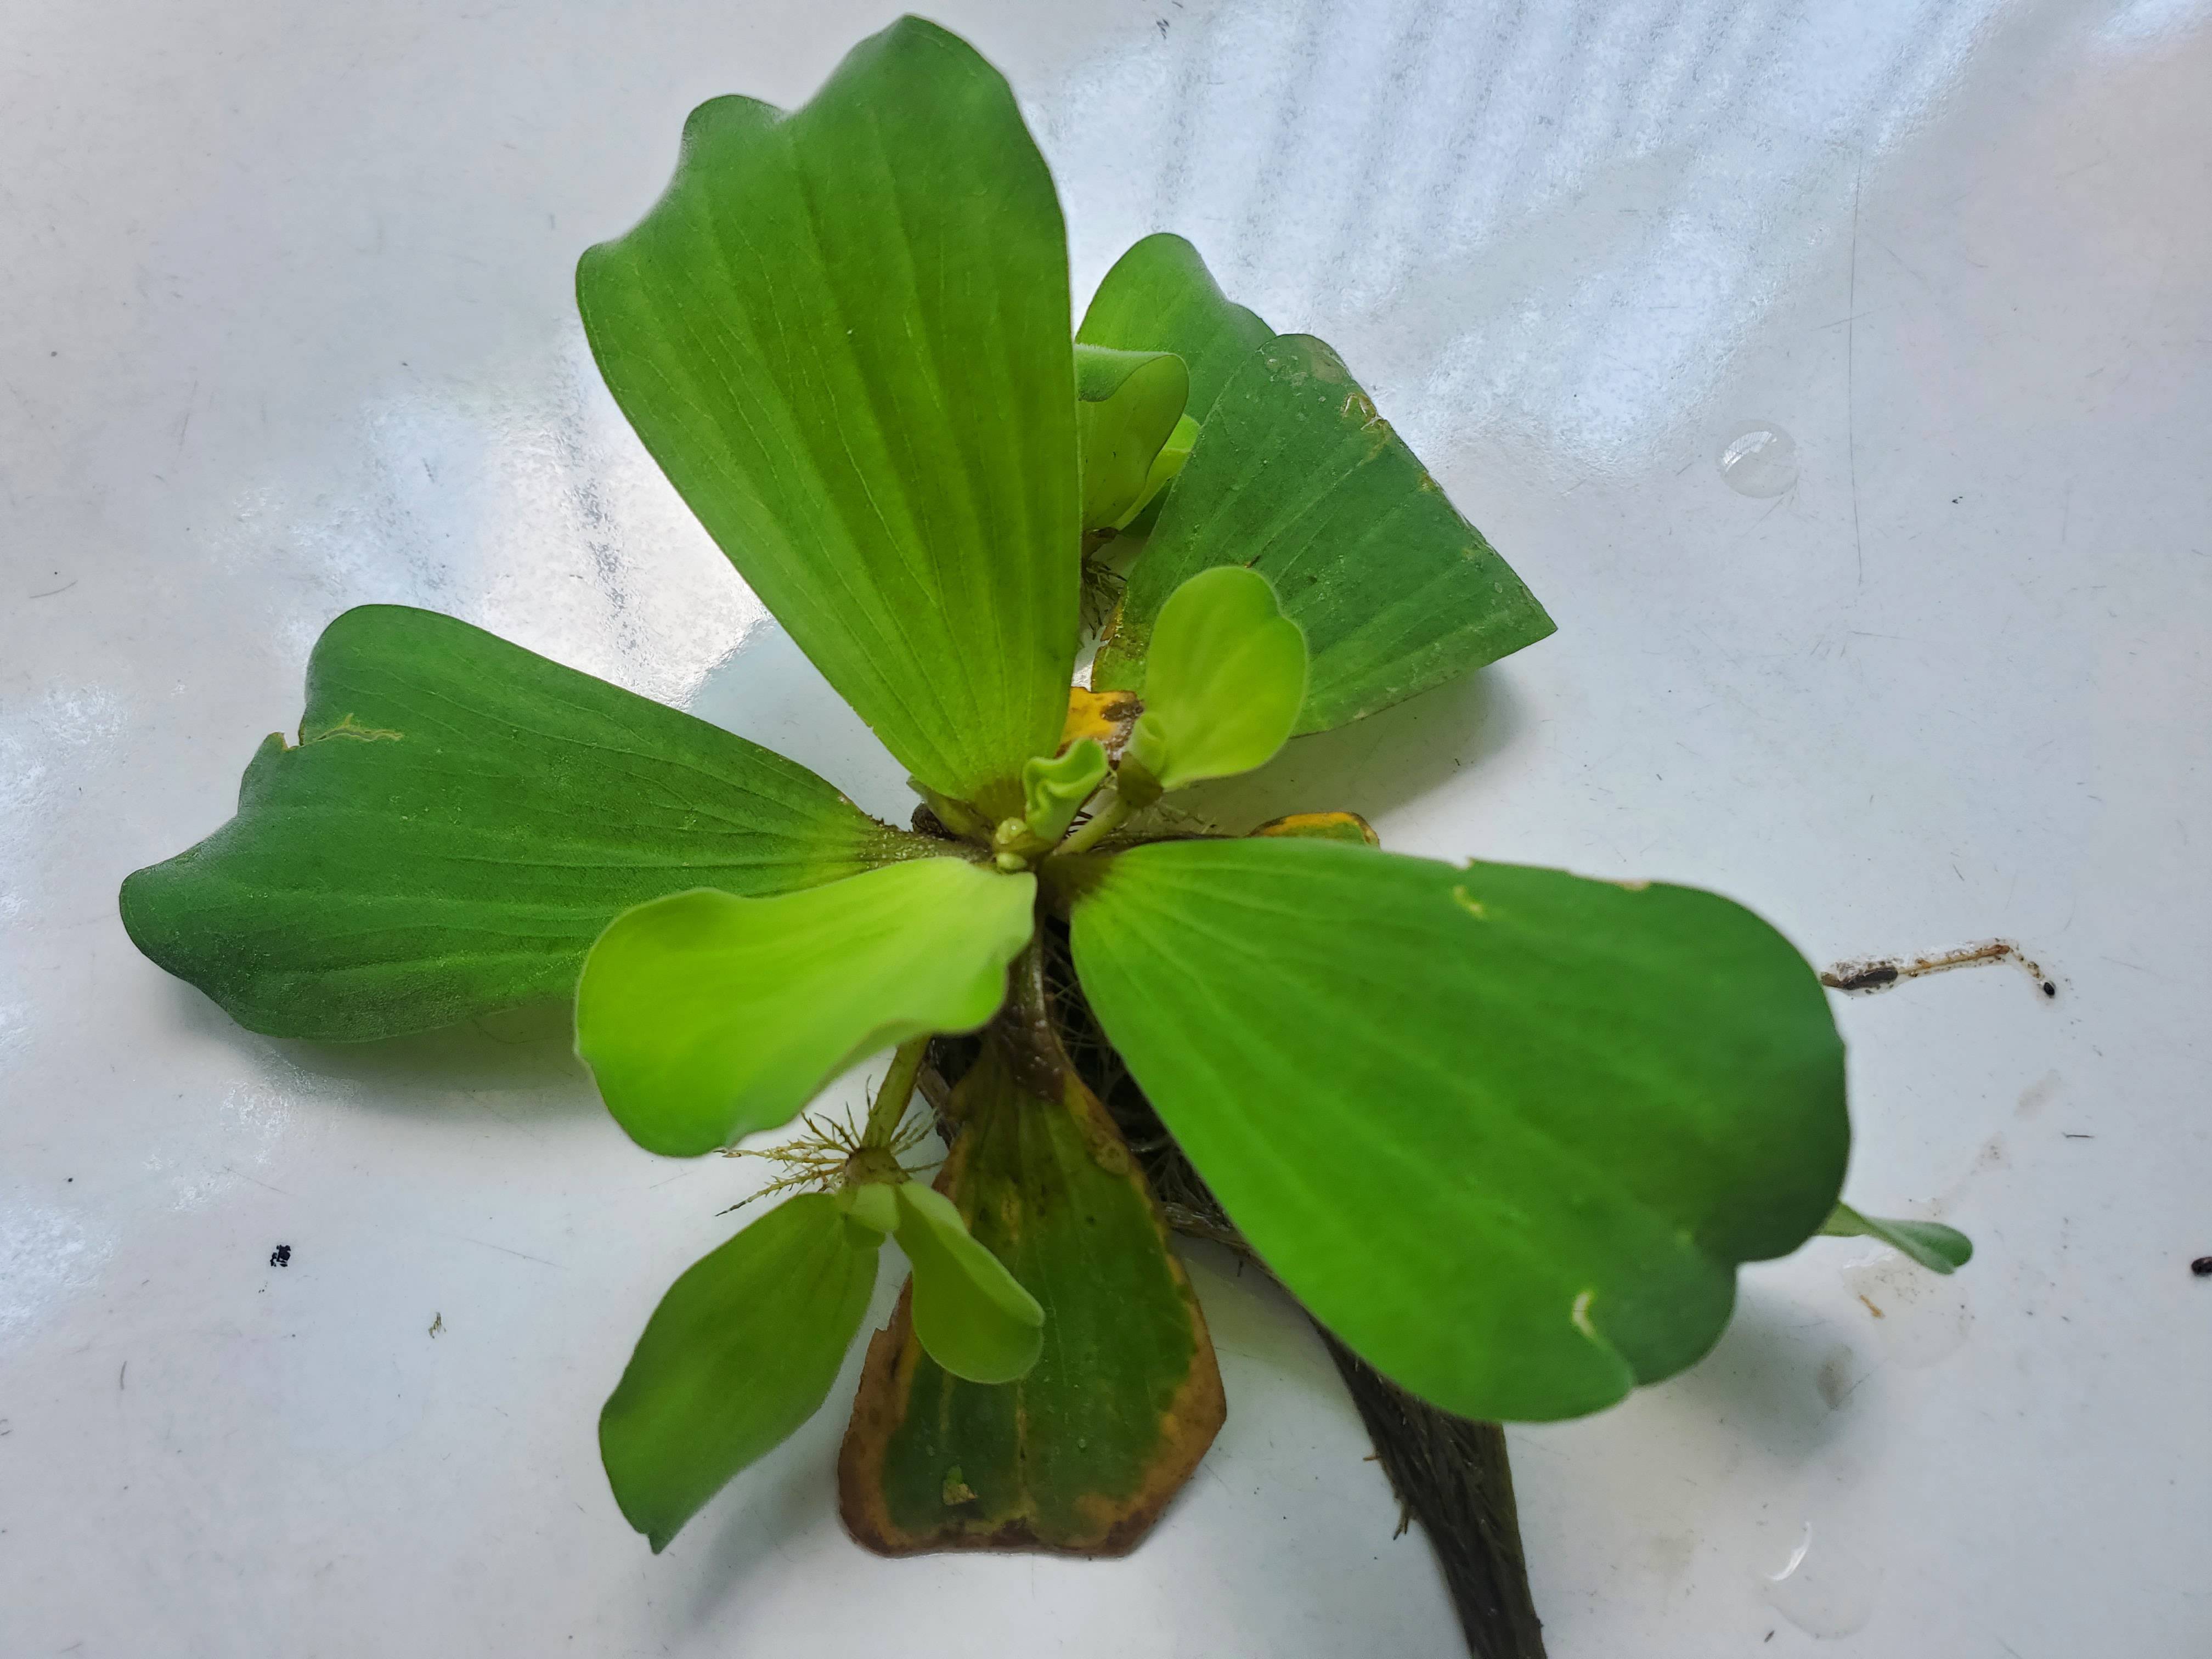
Species: Water Lettuce (Pistia stratiotes)